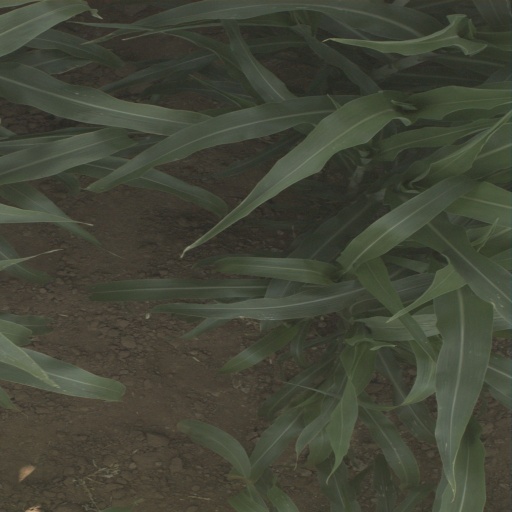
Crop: sorghum